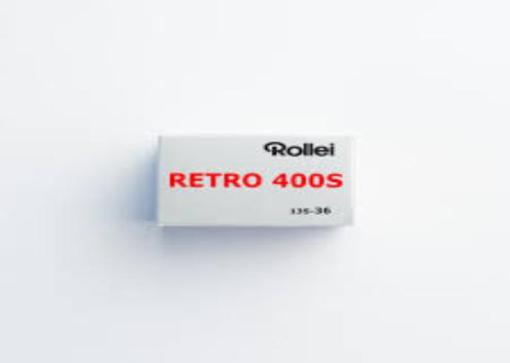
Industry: Electronic